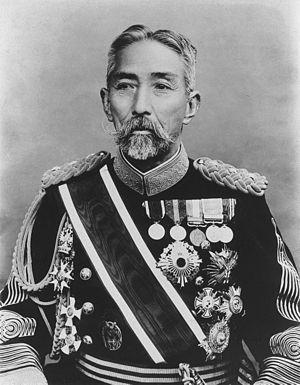
Le marquis Nozu Michitsura est un maréchal japonais qui fut une figure importante des débuts de l'armée impériale japonaise. Sa femme est la sœur du général Takashima Tomonosuke.